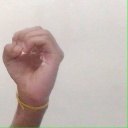
अक्षर: ऊ